Pat O'Hara

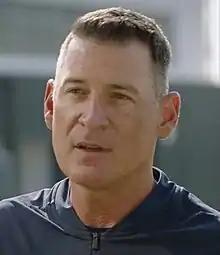
O'Hara in 2021

Patrick O'Hara (born September 27, 1968) is an American football coach and former quarterback who most recently served as the pass game analyst for the Tennessee Titans of the National Football League (NFL). He previously served as the head coach of the New Orleans VooDoo, Orlando Predators and Tri-Cities Fever. O'Hara also served as an assistant coach for the Houston Texans and Tampa Bay Storm.